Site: brandenburg
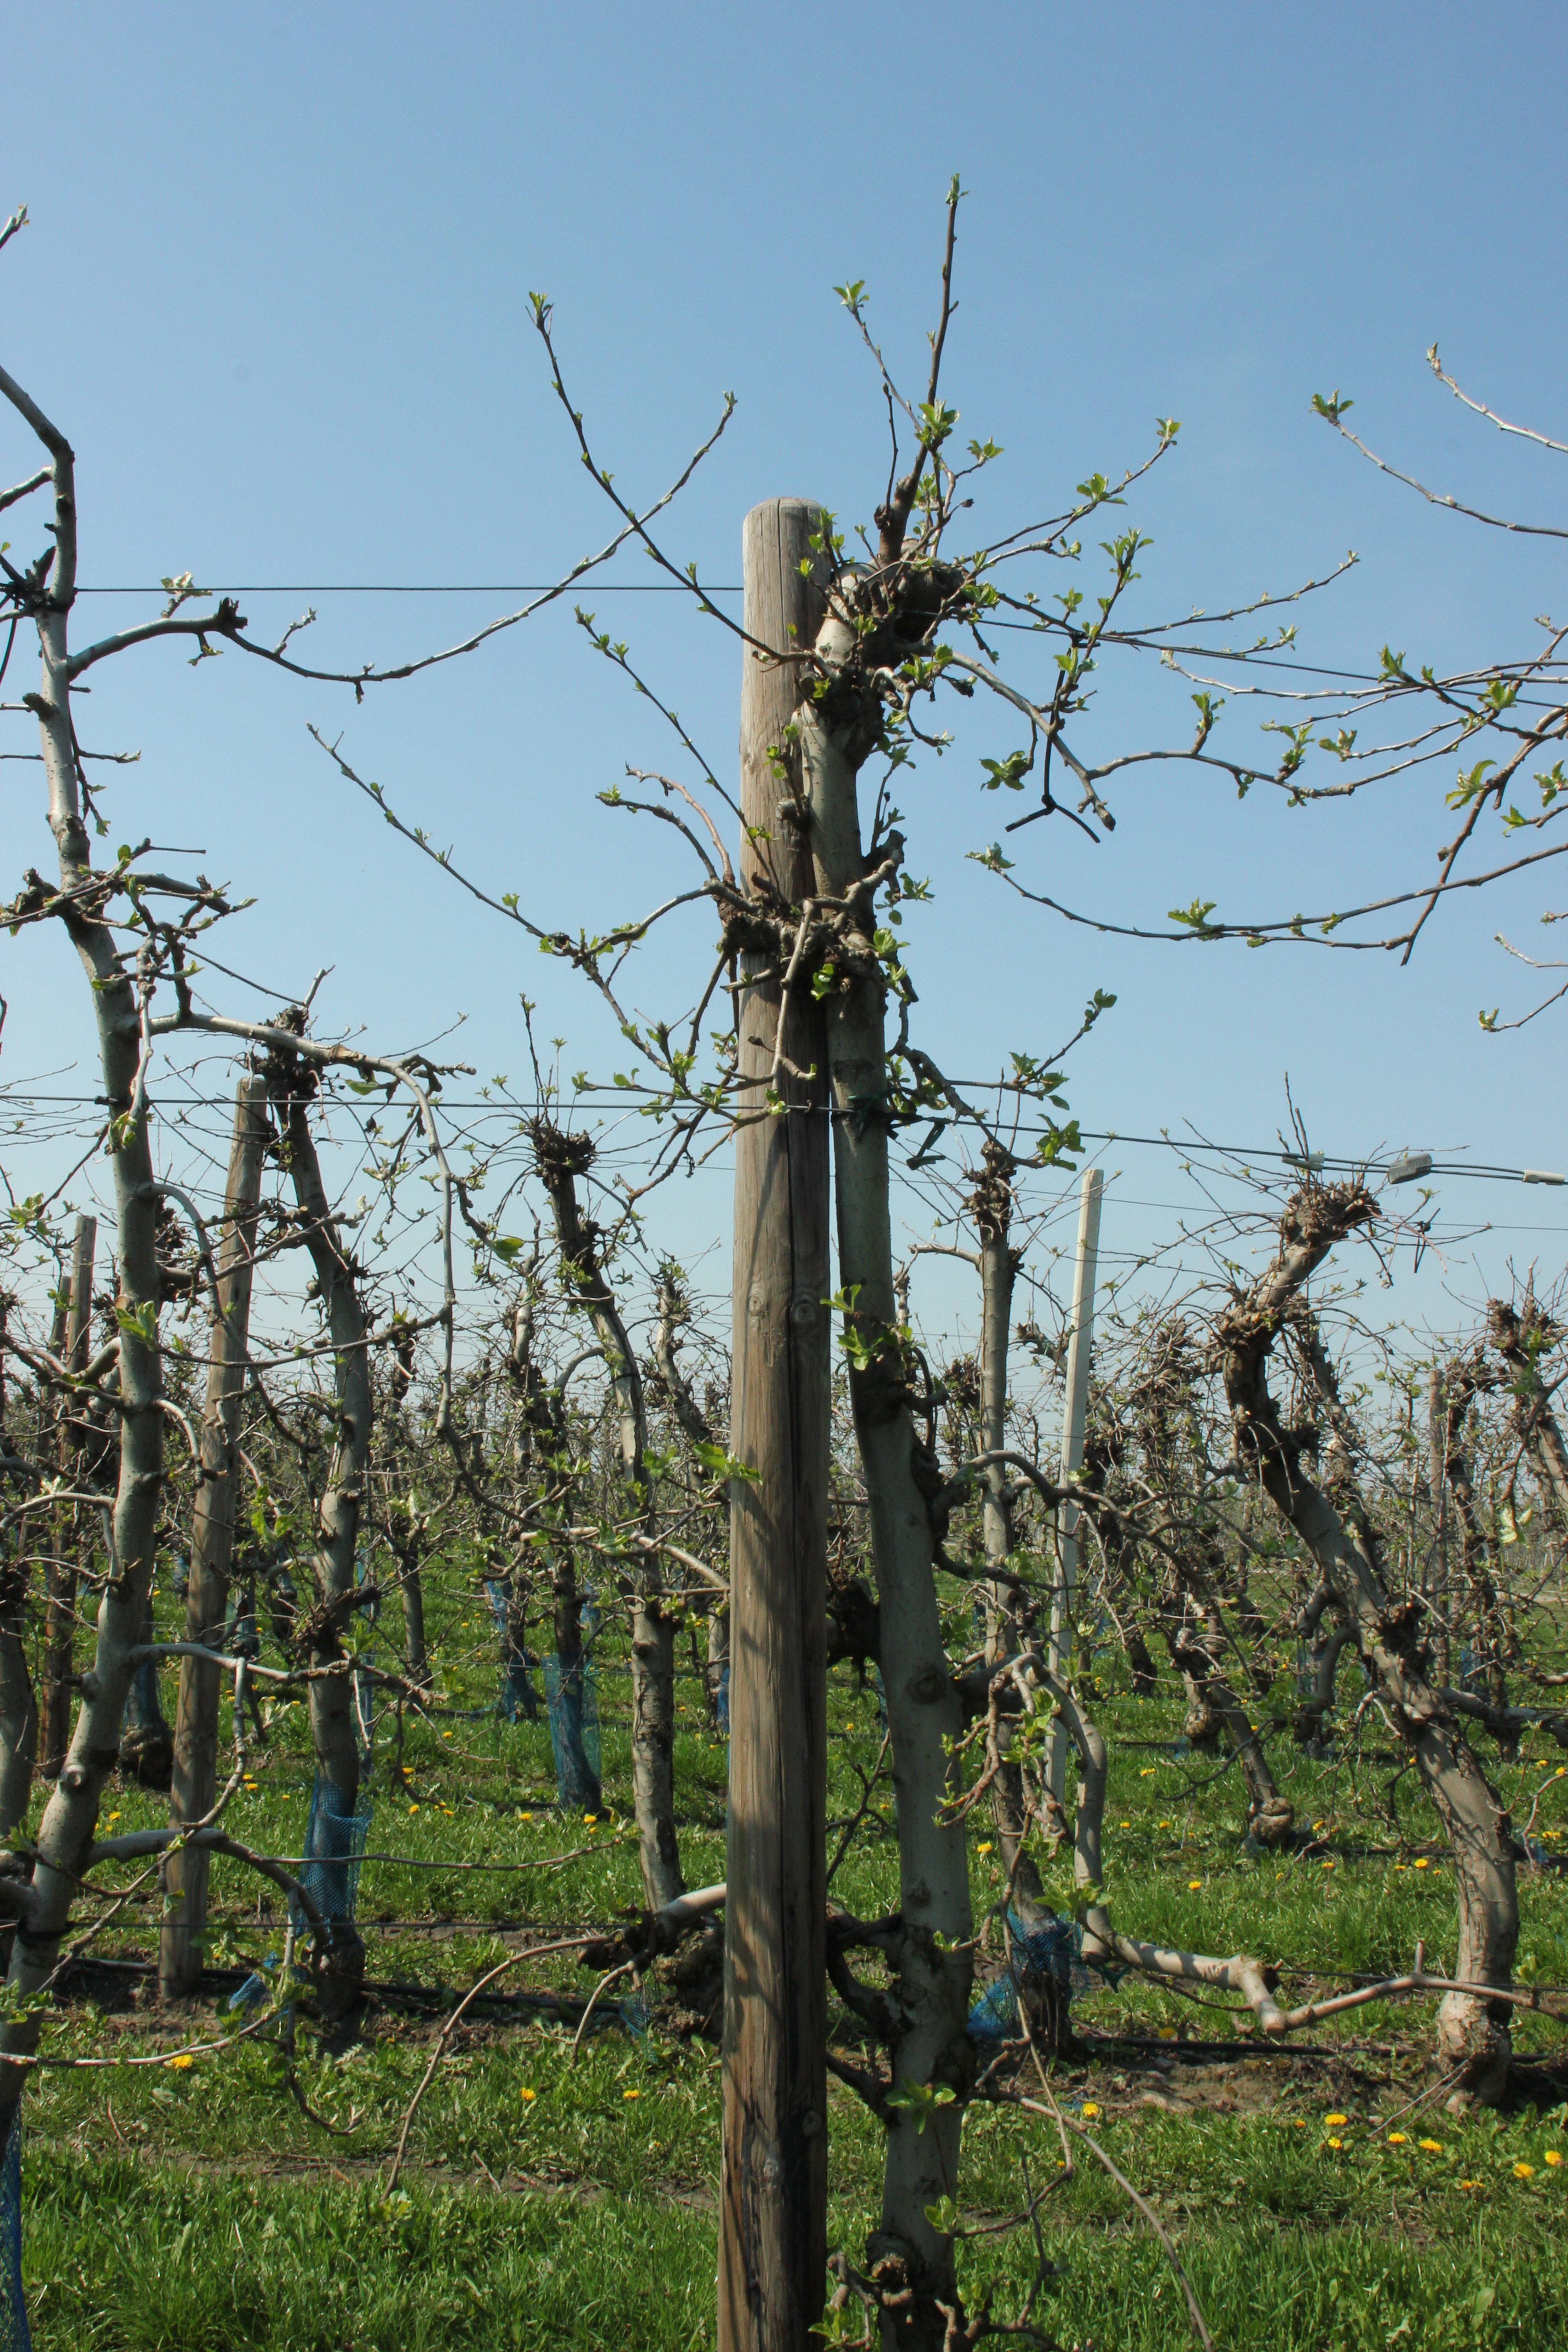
Growth stage (BBCH 56): Inflorescence emergence